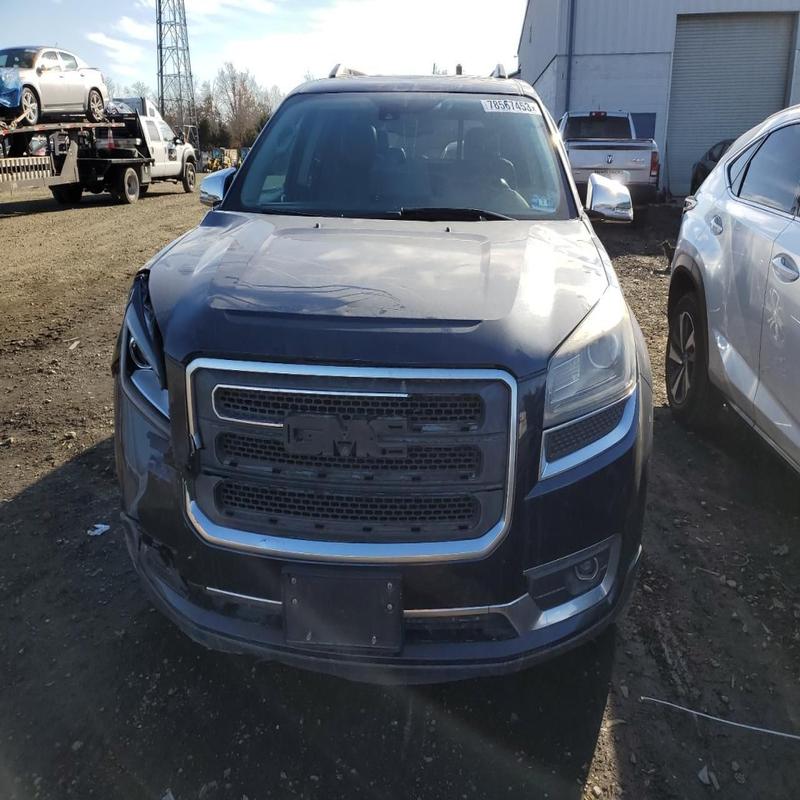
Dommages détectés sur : pare-choc avant, feu avant droit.
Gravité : majeur